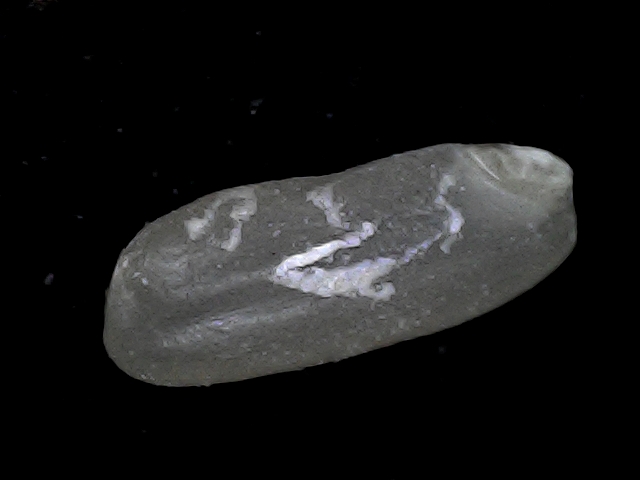
Rice variety: BD79